José Simões Dias

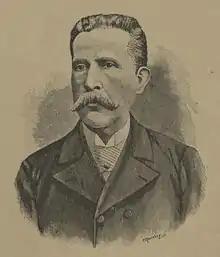
José Simões Dias "in" "O Occidente" (1899)

José Simões Dias (1844 in Benfeita, Arganil – 3 March 1899 in Lisbon) was a Portuguese poet, short-story writer and literary critic, as well as politician and pedagogue. His poetry is generally affiliated with the later Romantic tradition, sometimes termed Ultra-Romanticism, although some of his poems, popular in tone, can be seen to betray an affinity for the Realist aesthetics that was then beginning to blossom in Portuguese letters.